The Frankenstein Brothers

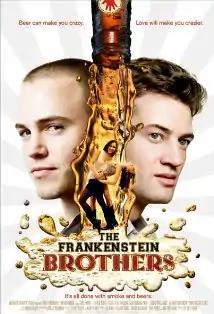

The Frankenstein Brothers is a 2010 independent romantic comedy that takes place in Longmont, Colorado. The plot is centered on two orphan brothers, recently graduated from college, who inherit the Left Hand Brewing Company.